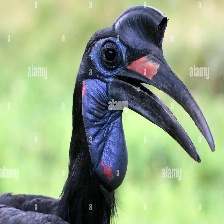
Species: ABYSSINIAN GROUND HORNBILL
Scientific name: BUCORVUS ABYSSINICUS
ImageNet parent category: hornbill